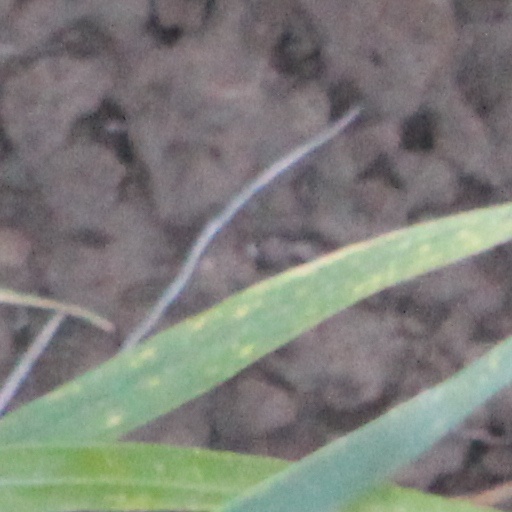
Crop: wheat